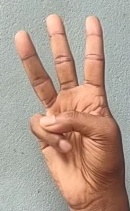
ASL sign: W